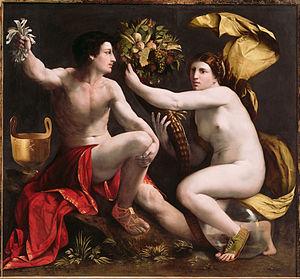
L'Allégorie de la Fortune, parfois aussi appelée La Fortuna, est une peinture à l'huile sur toile, réalisée vers 1658 ou 1659, par le peintre baroque italien Salvator Rosa, laquelle a provoqué un tollé lors de sa première exposition publique et a failli faire emprisonner et excommunier le peintre. L’œuvre n'est pas datée et mesure 200,7 × 133 cm. Salvator Rosa était connu pour ses paysages, mais il travaillait aussi sur la mythologie, la sorcellerie, des portraits et la satire. Depuis 1978, le tableau se trouve au J. Paul Getty Museum à Malibu aux États-Unis.